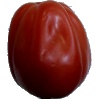
Label: tomato_heart